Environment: real
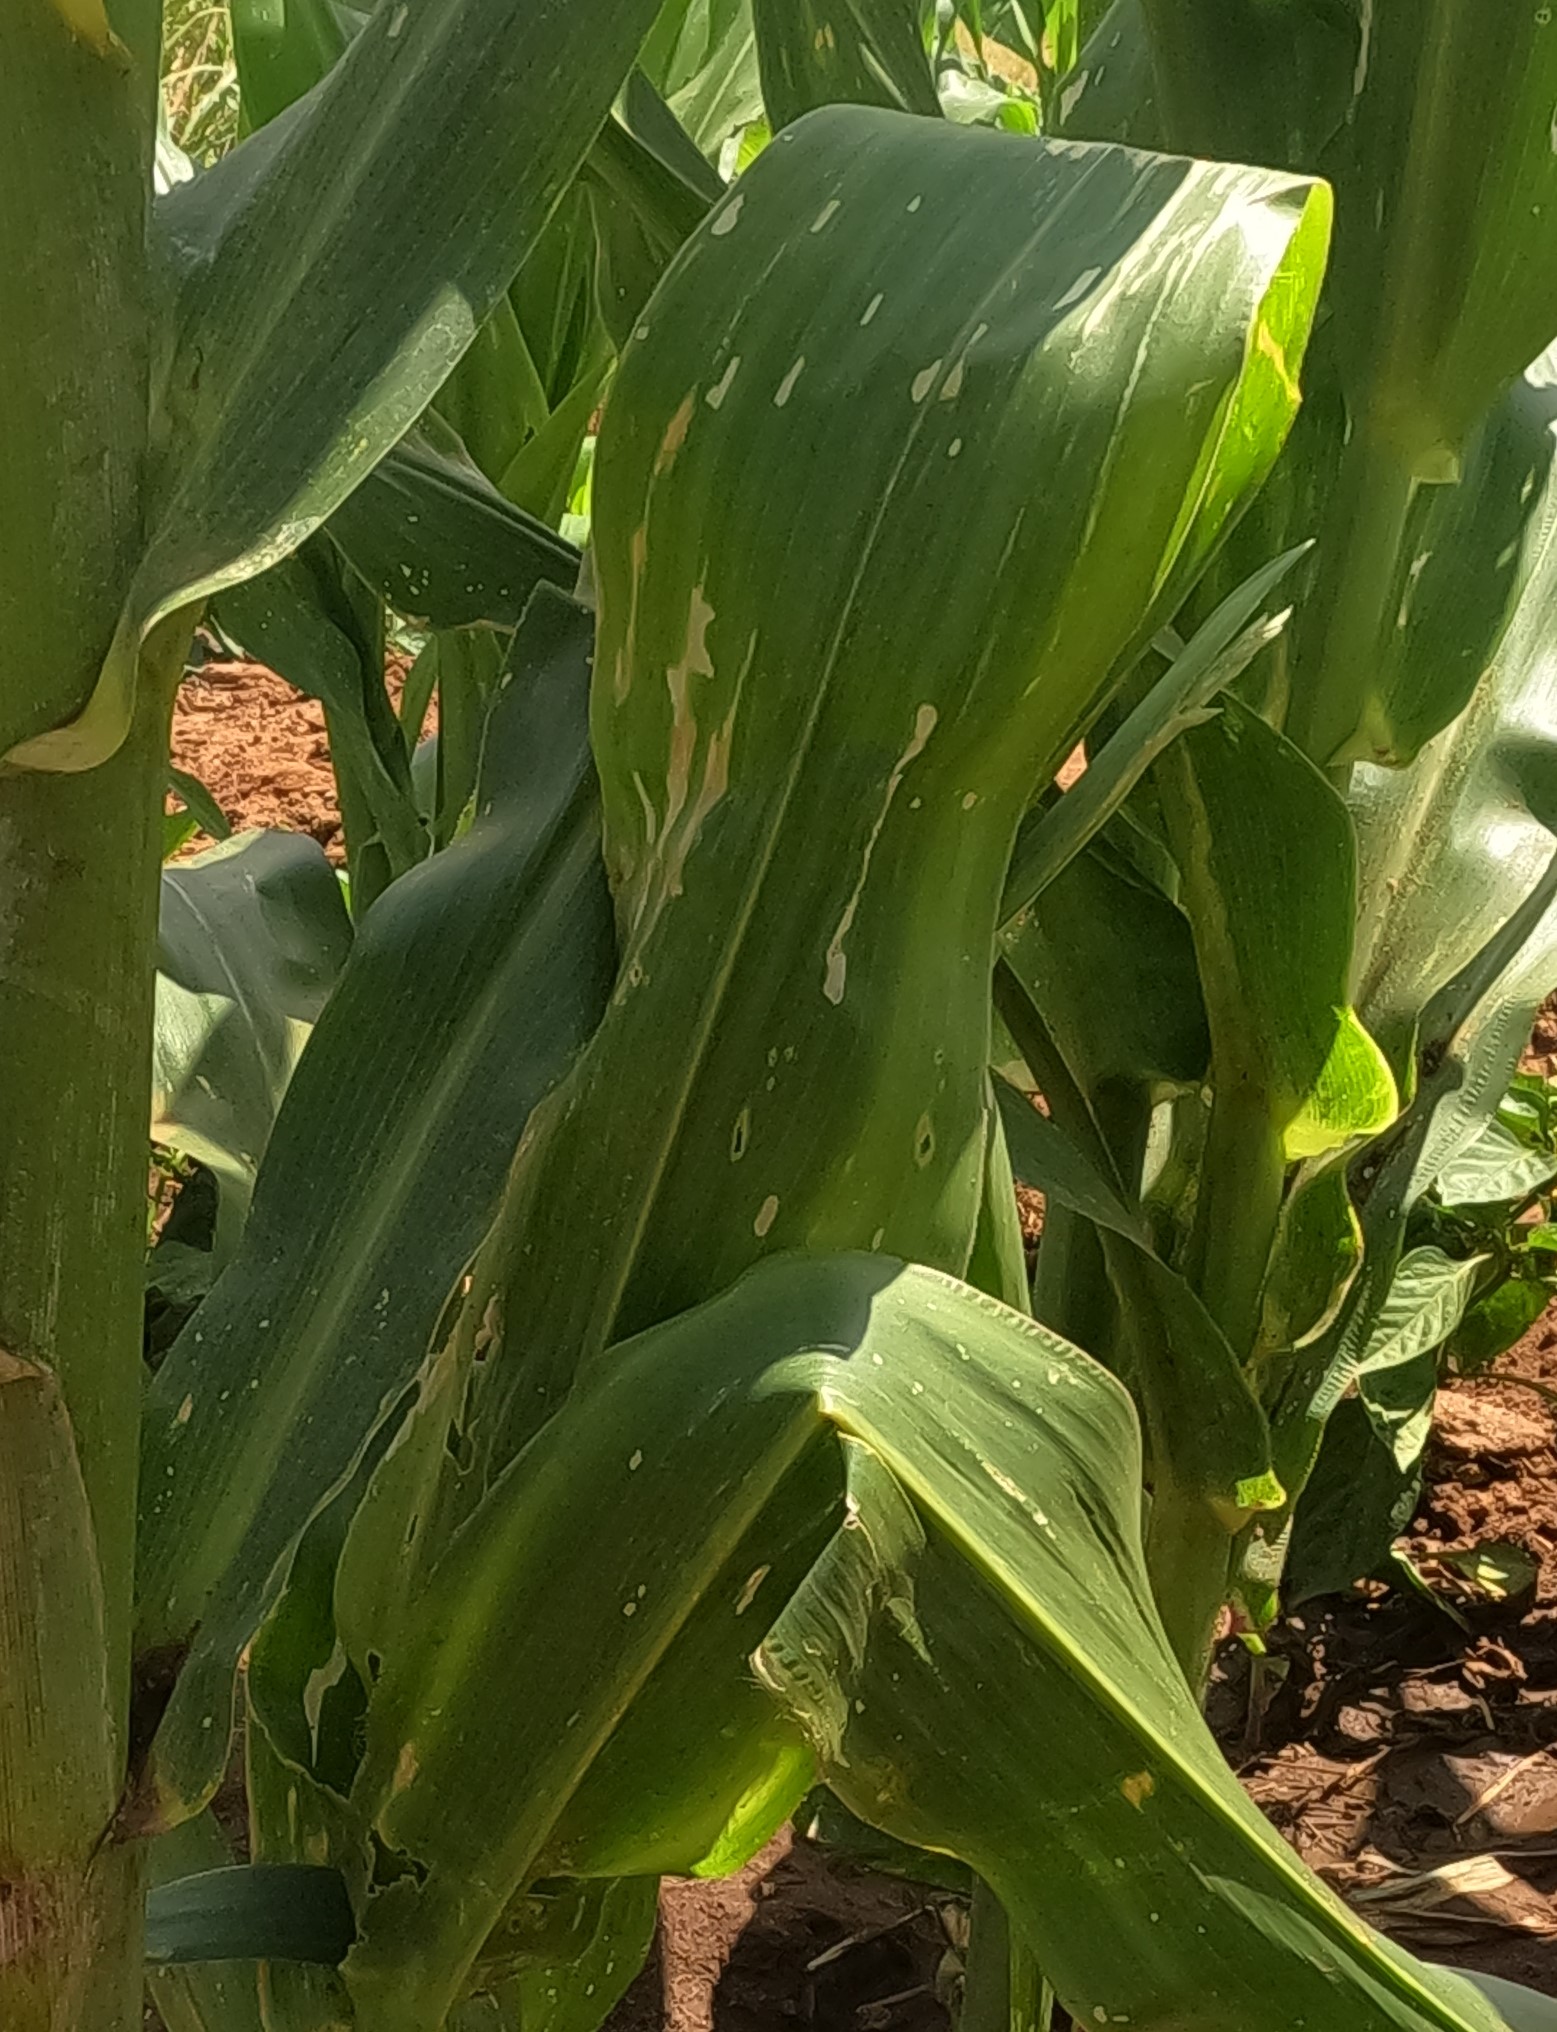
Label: fall_armyworm